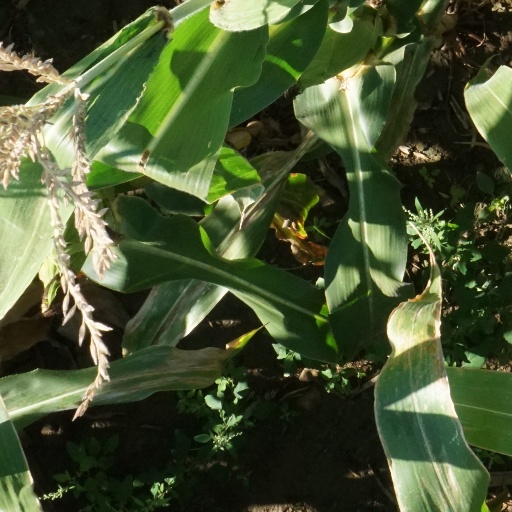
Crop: maize; corn